Alban Berg

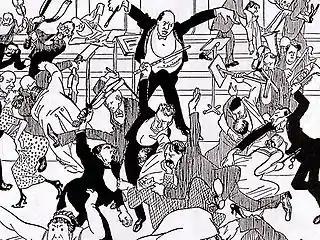
[slapping concert], caricature in "" (Vienna), 6 April 1913

In 1913 two of Berg's "Altenberg Lieder" (1912) premiered in Vienna, conducted by Schoenberg in the infamous "Skandalkonzert". Settings of aphoristic poetic utterances, the songs are accompanied by a very large orchestra. The performance caused a riot, and had to be halted. Berg effectively withdrew the work, and it was not performed in full until 1952. The full score remained unpublished until 1966.